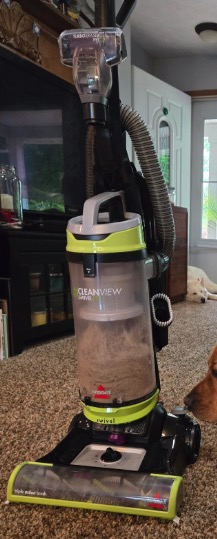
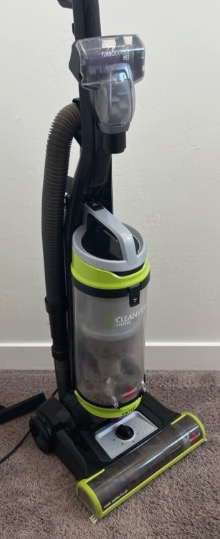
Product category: items_vacuum
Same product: yes